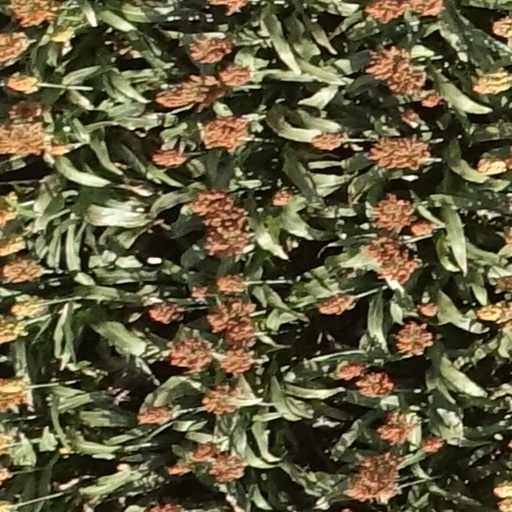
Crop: sorghum